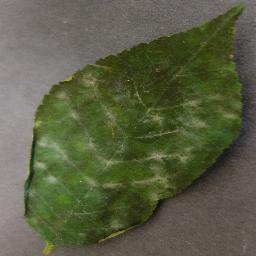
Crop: cherry
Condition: (including_sour)_powdery_mildew